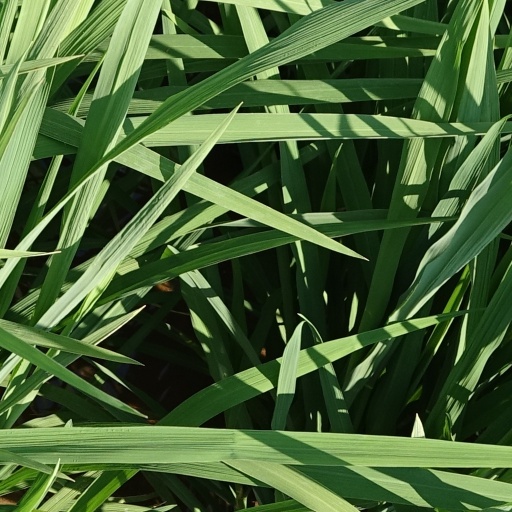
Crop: rice